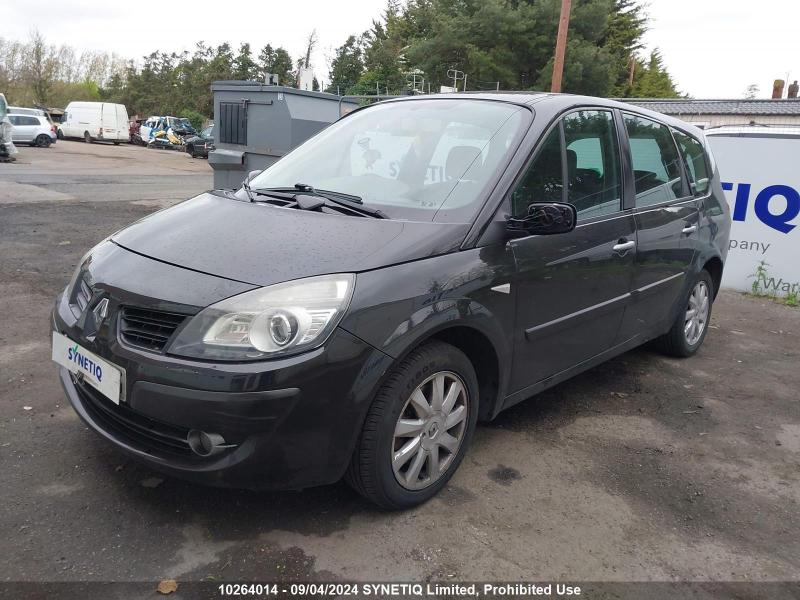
Aucun dommage détecté.
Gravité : aucun